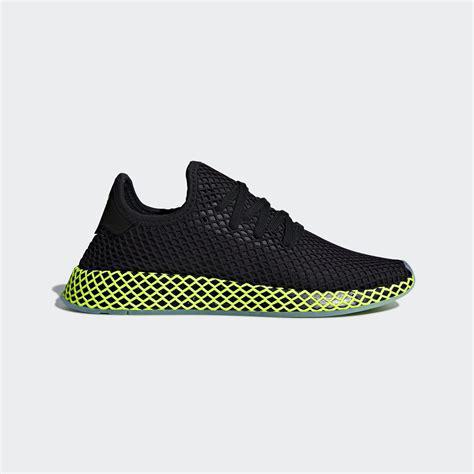
Brand: Adidas
Model: Deerupt